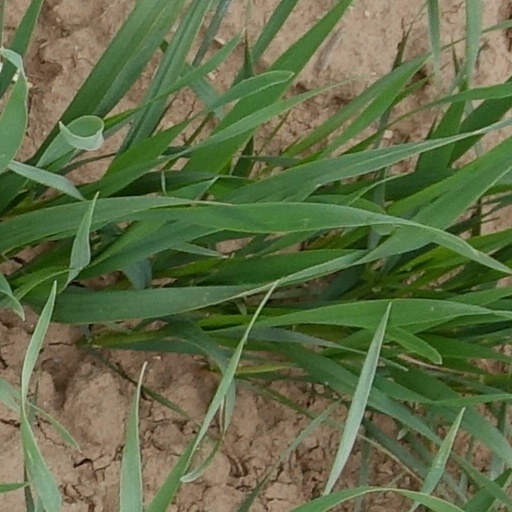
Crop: wheat